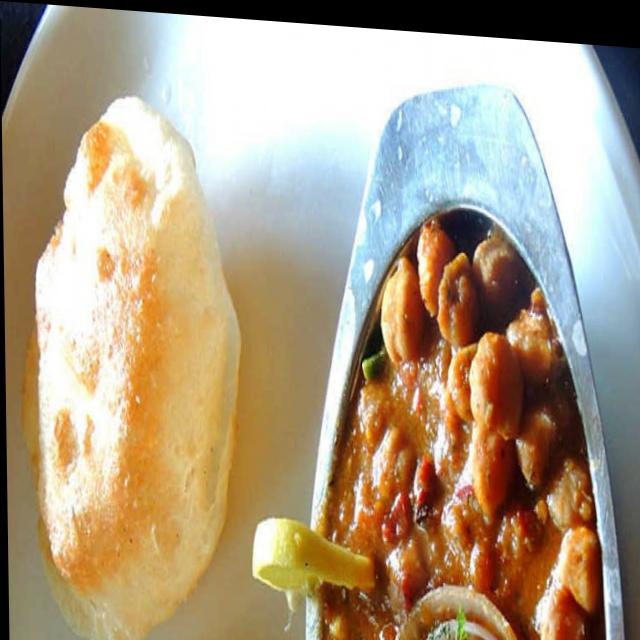
Dish: chole_bhature